Elections in Rome

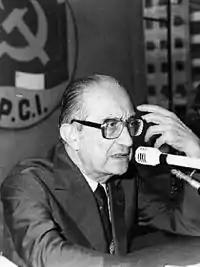
Giulio Carlo Argan led the first left-wing executive as Mayor (1976–1979)

The centre-left coalition obtained again the majority of seats in the City Council. However the incumbent Mayor Clelio Darida (DC) decided to dismiss the alliance and form a minority executive composed only by members of the Christian Democracy with the external support of minor parties.